List of asteroid close approaches to Earth in 2013

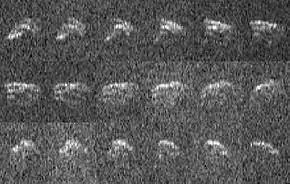
Radar imaging of during its approach in March 2013.

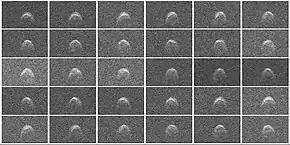
in August 2013

An example list of near-Earth asteroids that passed more than 1 lunar distance (384,400 km or 0.00256 AU) from Earth in 2013.